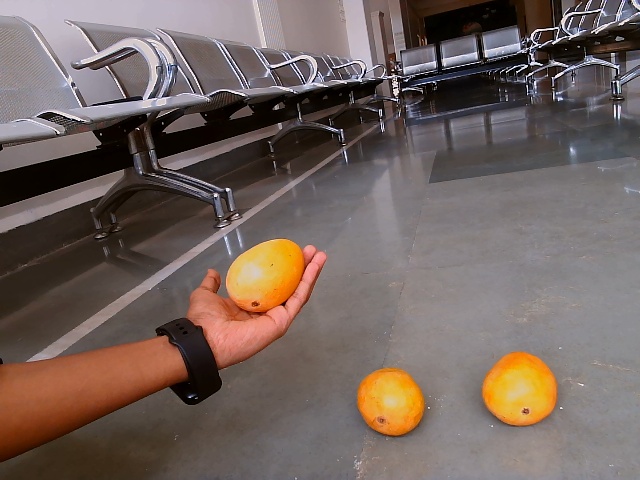
Label: Ripe_Mango